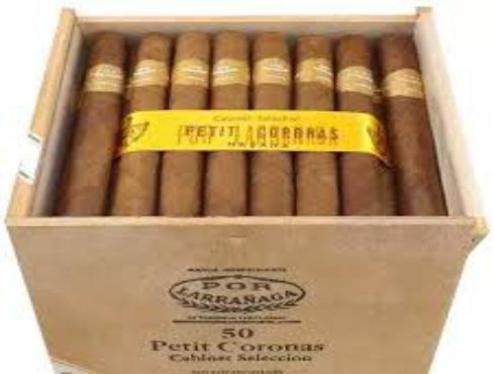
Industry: Necessities